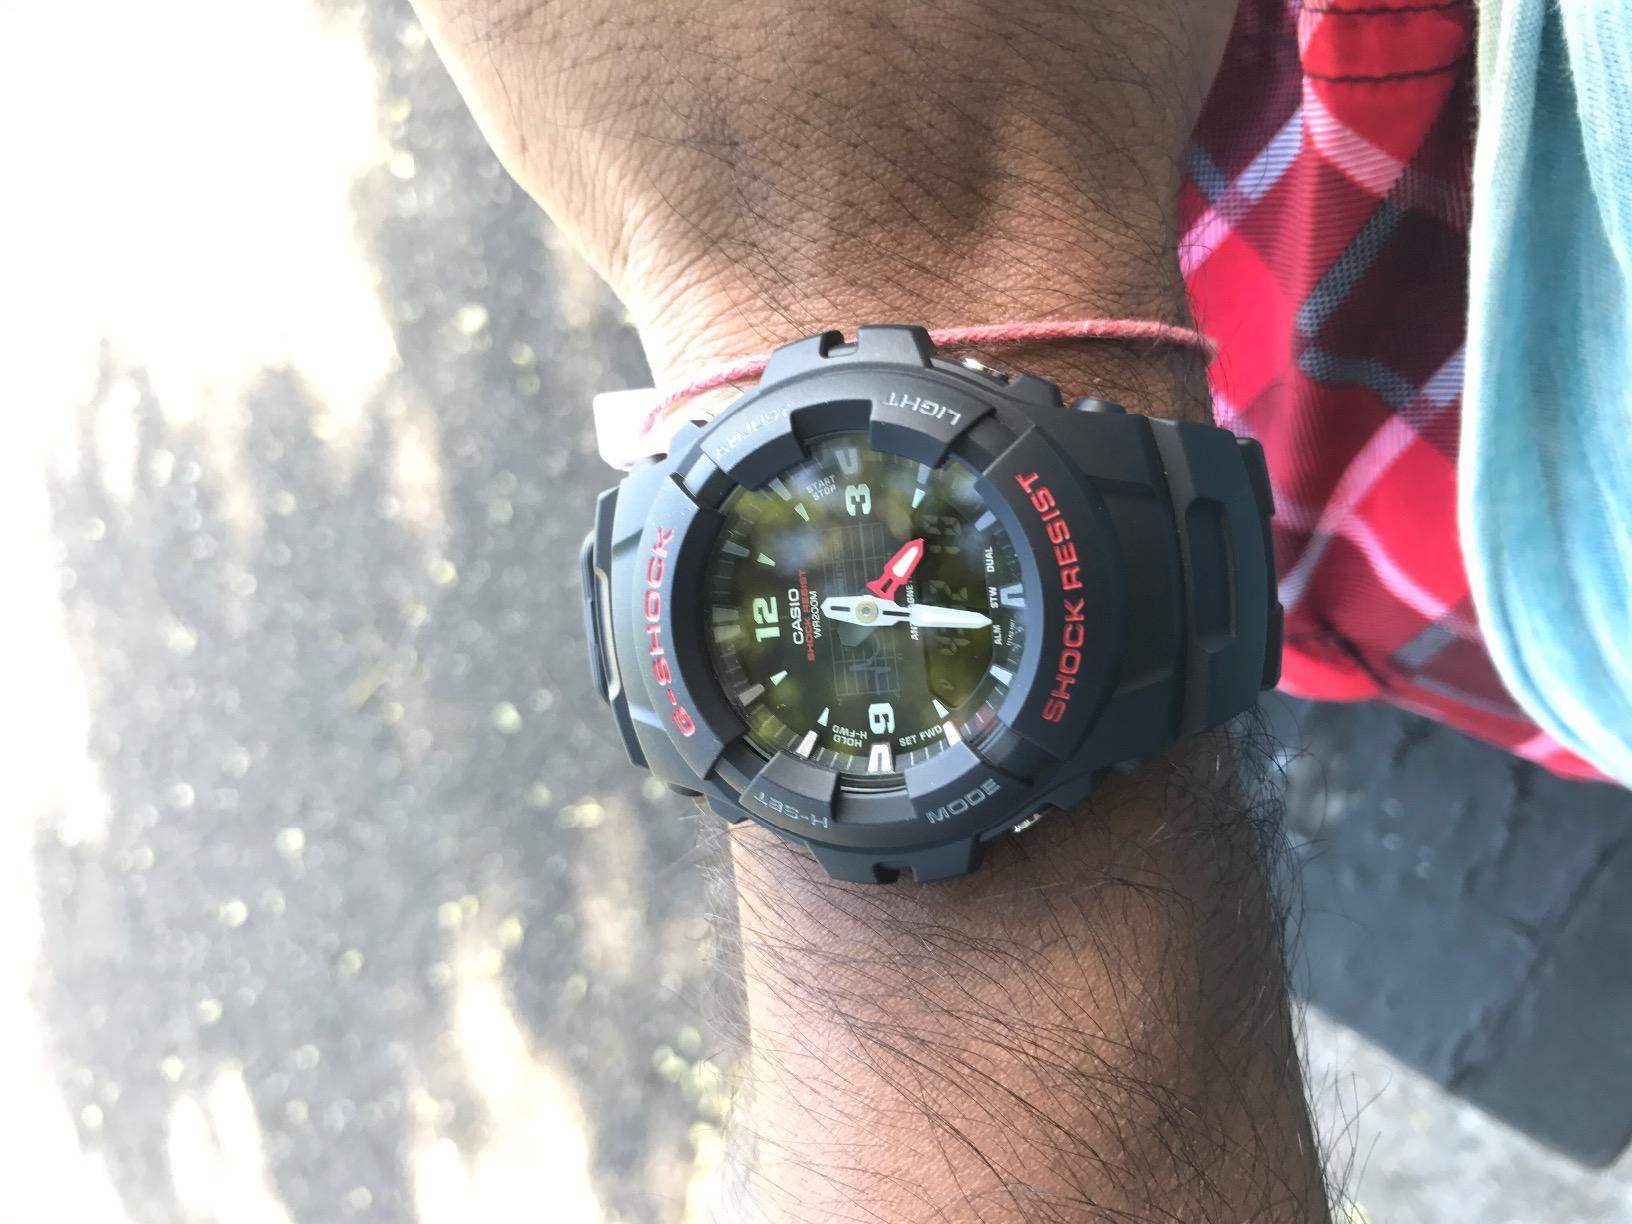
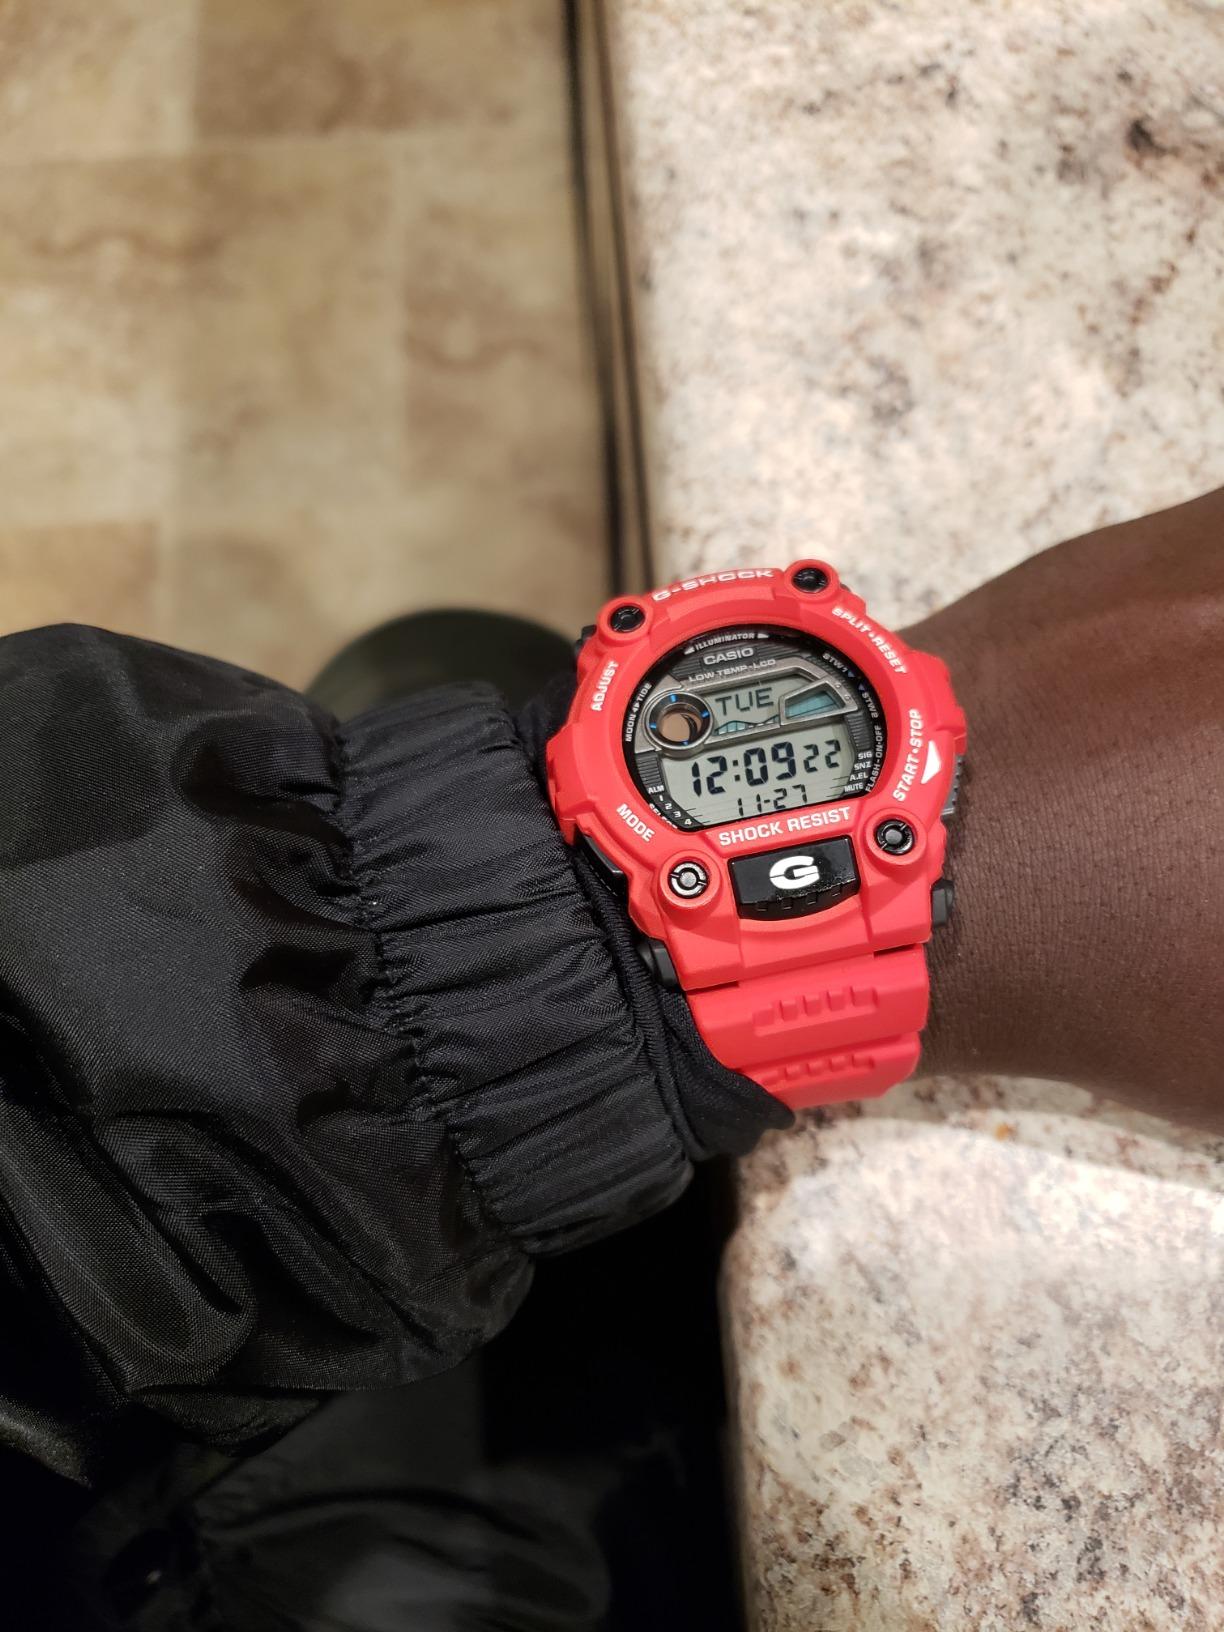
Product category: accessories_watch
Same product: no